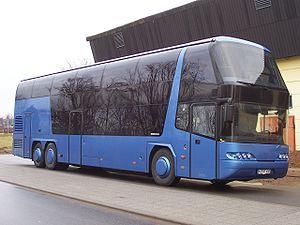
MAN SE, anciennement MAN AG, est un constructeur de machines et véhicules industriels dont le siège social est à Munich en Bavière, Allemagne. La société faîtière MAN SE est cotée sur l’indice boursier allemand DAX.
MAN Truck & Bus AG est la plus grande filiale de MAN SE et l'un des plus gros fournisseurs internationaux de véhicules commerciaux. Le siège social se situe à Munich, en Bavière. L'entreprise produit des camions allant de 7,49 t à 44 t mais également des véhicules plus lourds, des châssis d'autobus, des autocars, des autobus, etc.